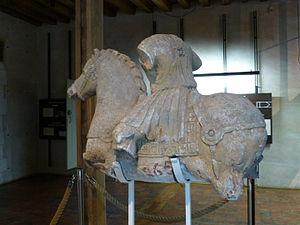
Abbaye Saint-Germain d'Auxerre
Auxerre [osɛʁ] est une commune française située dans le nord-ouest de la région Bourgogne-Franche-Comté, dans le département de l'Yonne, dont elle est le chef-lieu. Également bureau centralisateur de quatre cantons et siège de la communauté d'agglomération de l'Auxerrois, elle comptait 34 634 habitants au dernier recensement en 2017, ce qui en fait la première commune icaunaise et la cinquième commune de Bourgogne-Franche-Comté en nombre d'habitants. Son aire urbaine totalise près de 93 000 habitants la même année. L'unité urbaine d'Auxerre est la 146ᵉ unité urbaine la plus peuplée de France avec 43 000 habitants.